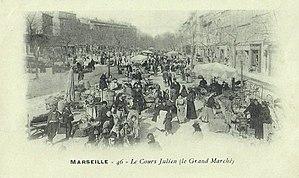
Grand marché du cours Julien à Marseille
Le cours Julien se situe dans le quartier Notre-Dame du Mont, dans le 6ᵉ arrondissement de Marseille. Il comprend deux parties : une vaste place piétonne qui va de la rue des Trois-Frères-Barthélémy à la rue Armand-Bédarride et une voie ouverte à la circulation automobile de la rue Armand-Bédarride au boulevard Garibaldi.